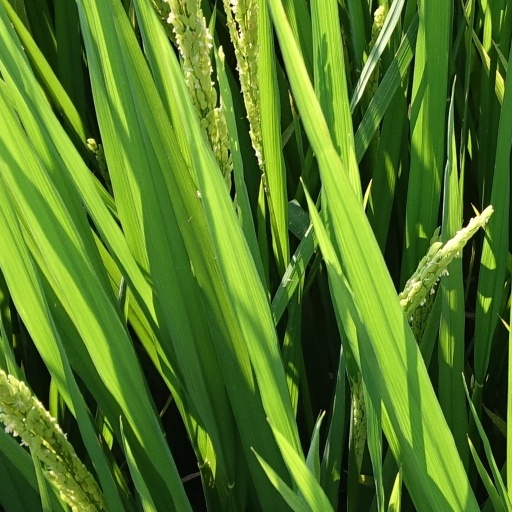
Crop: rice